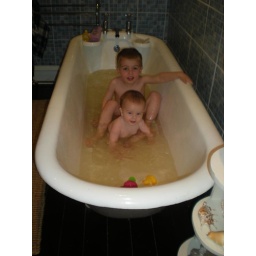
Samuel and Fraser in the bath - the yellow water is due to the mineral content of the water!